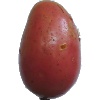
Label: Potato Red Washed 1